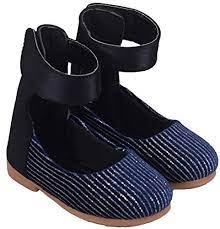
Label: Ballet Flat